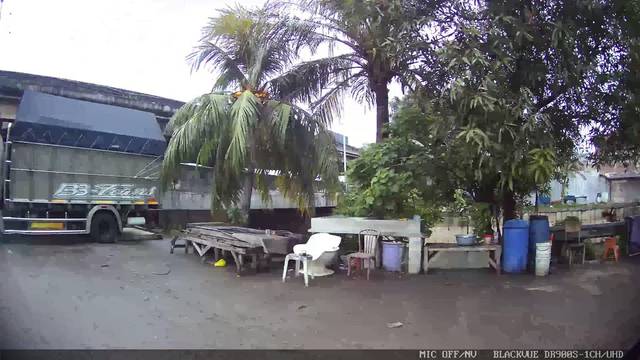
Region: Indonesia
Coordinates: -6.131, 106.806